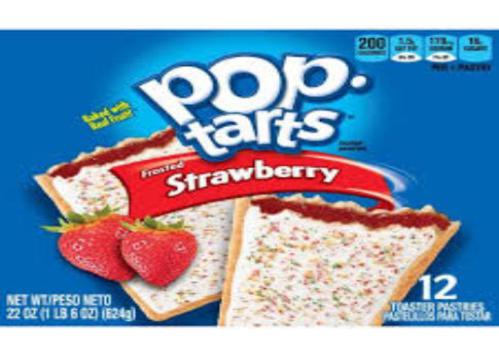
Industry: Food